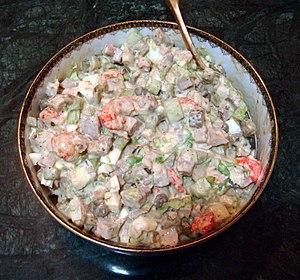
La macédoine est un plat chaud ou une salade mélangeant différents légumes, ou parfois différents fruits, taillés en cubes d'approximativement un demi-centimètre de côté.